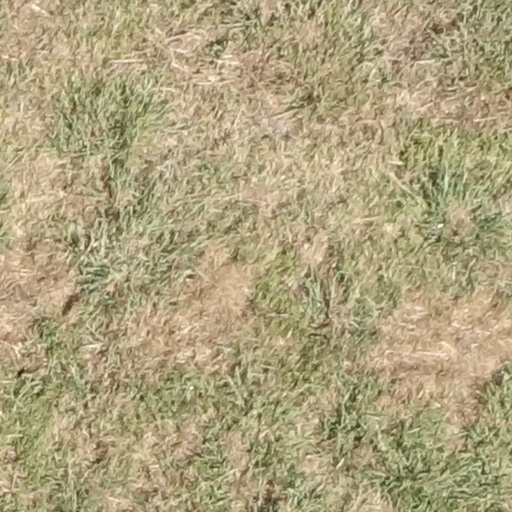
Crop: sorghum